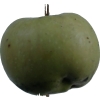
Label: Apple 12